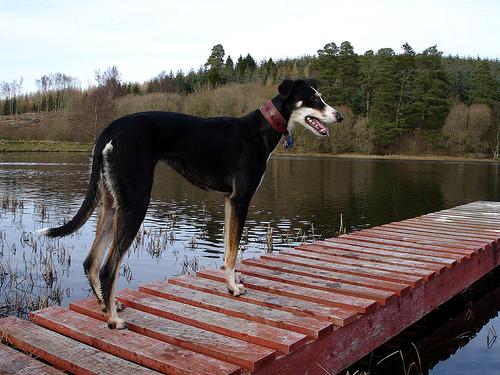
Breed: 234-n000065-whippet